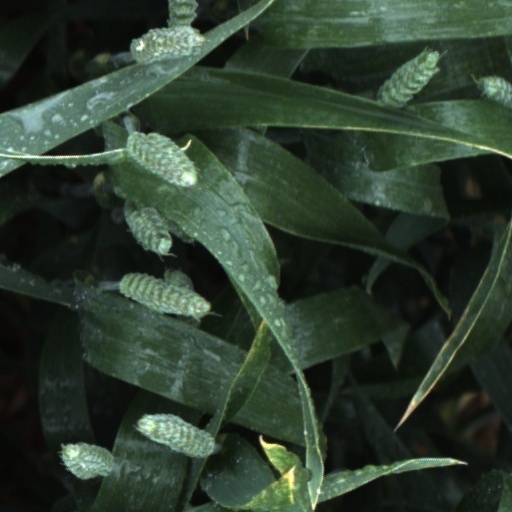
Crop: wheat